Visa från Utanmyra

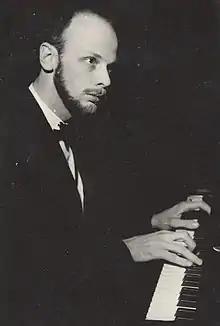
Jan Johansson, a Swedish jazz pianist famous for his interpretation of "Visa från Utanmyra"

"Visa från Utanmyra" (English: Song from Utanmyra) is a traditional Swedish folk song written as a melody to two separate texts. The first text, entitled "O tysta ensamhet" (translated: Oh Silent Solitude), was written by Olof von Dalin. The second text, entitled "Visa från Utanmyra", was written by Björn Lindroth. Lindroth's text is perhaps the best-known version today. Utanmyra is a småort village located in Sollerön, Dalarna, Sweden.